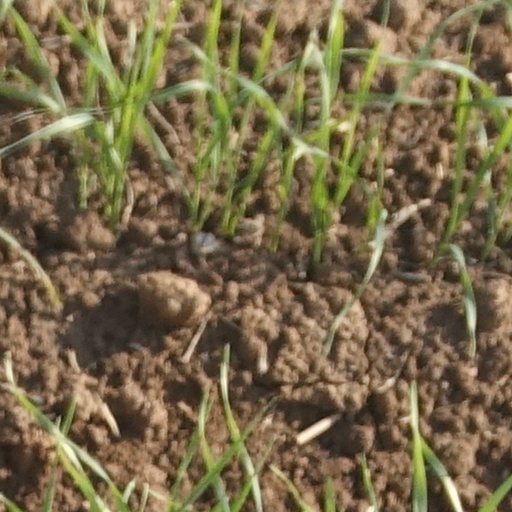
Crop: wheat